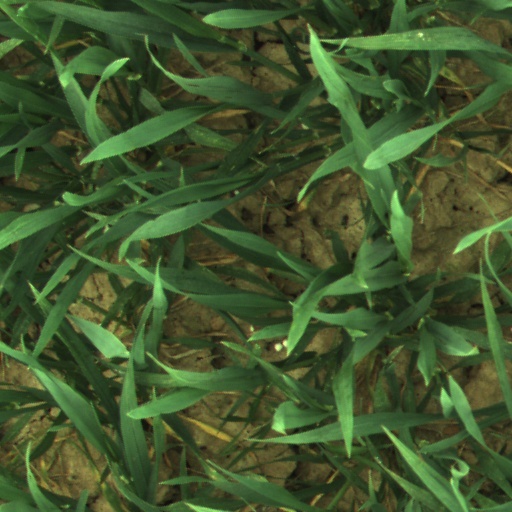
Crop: wheat